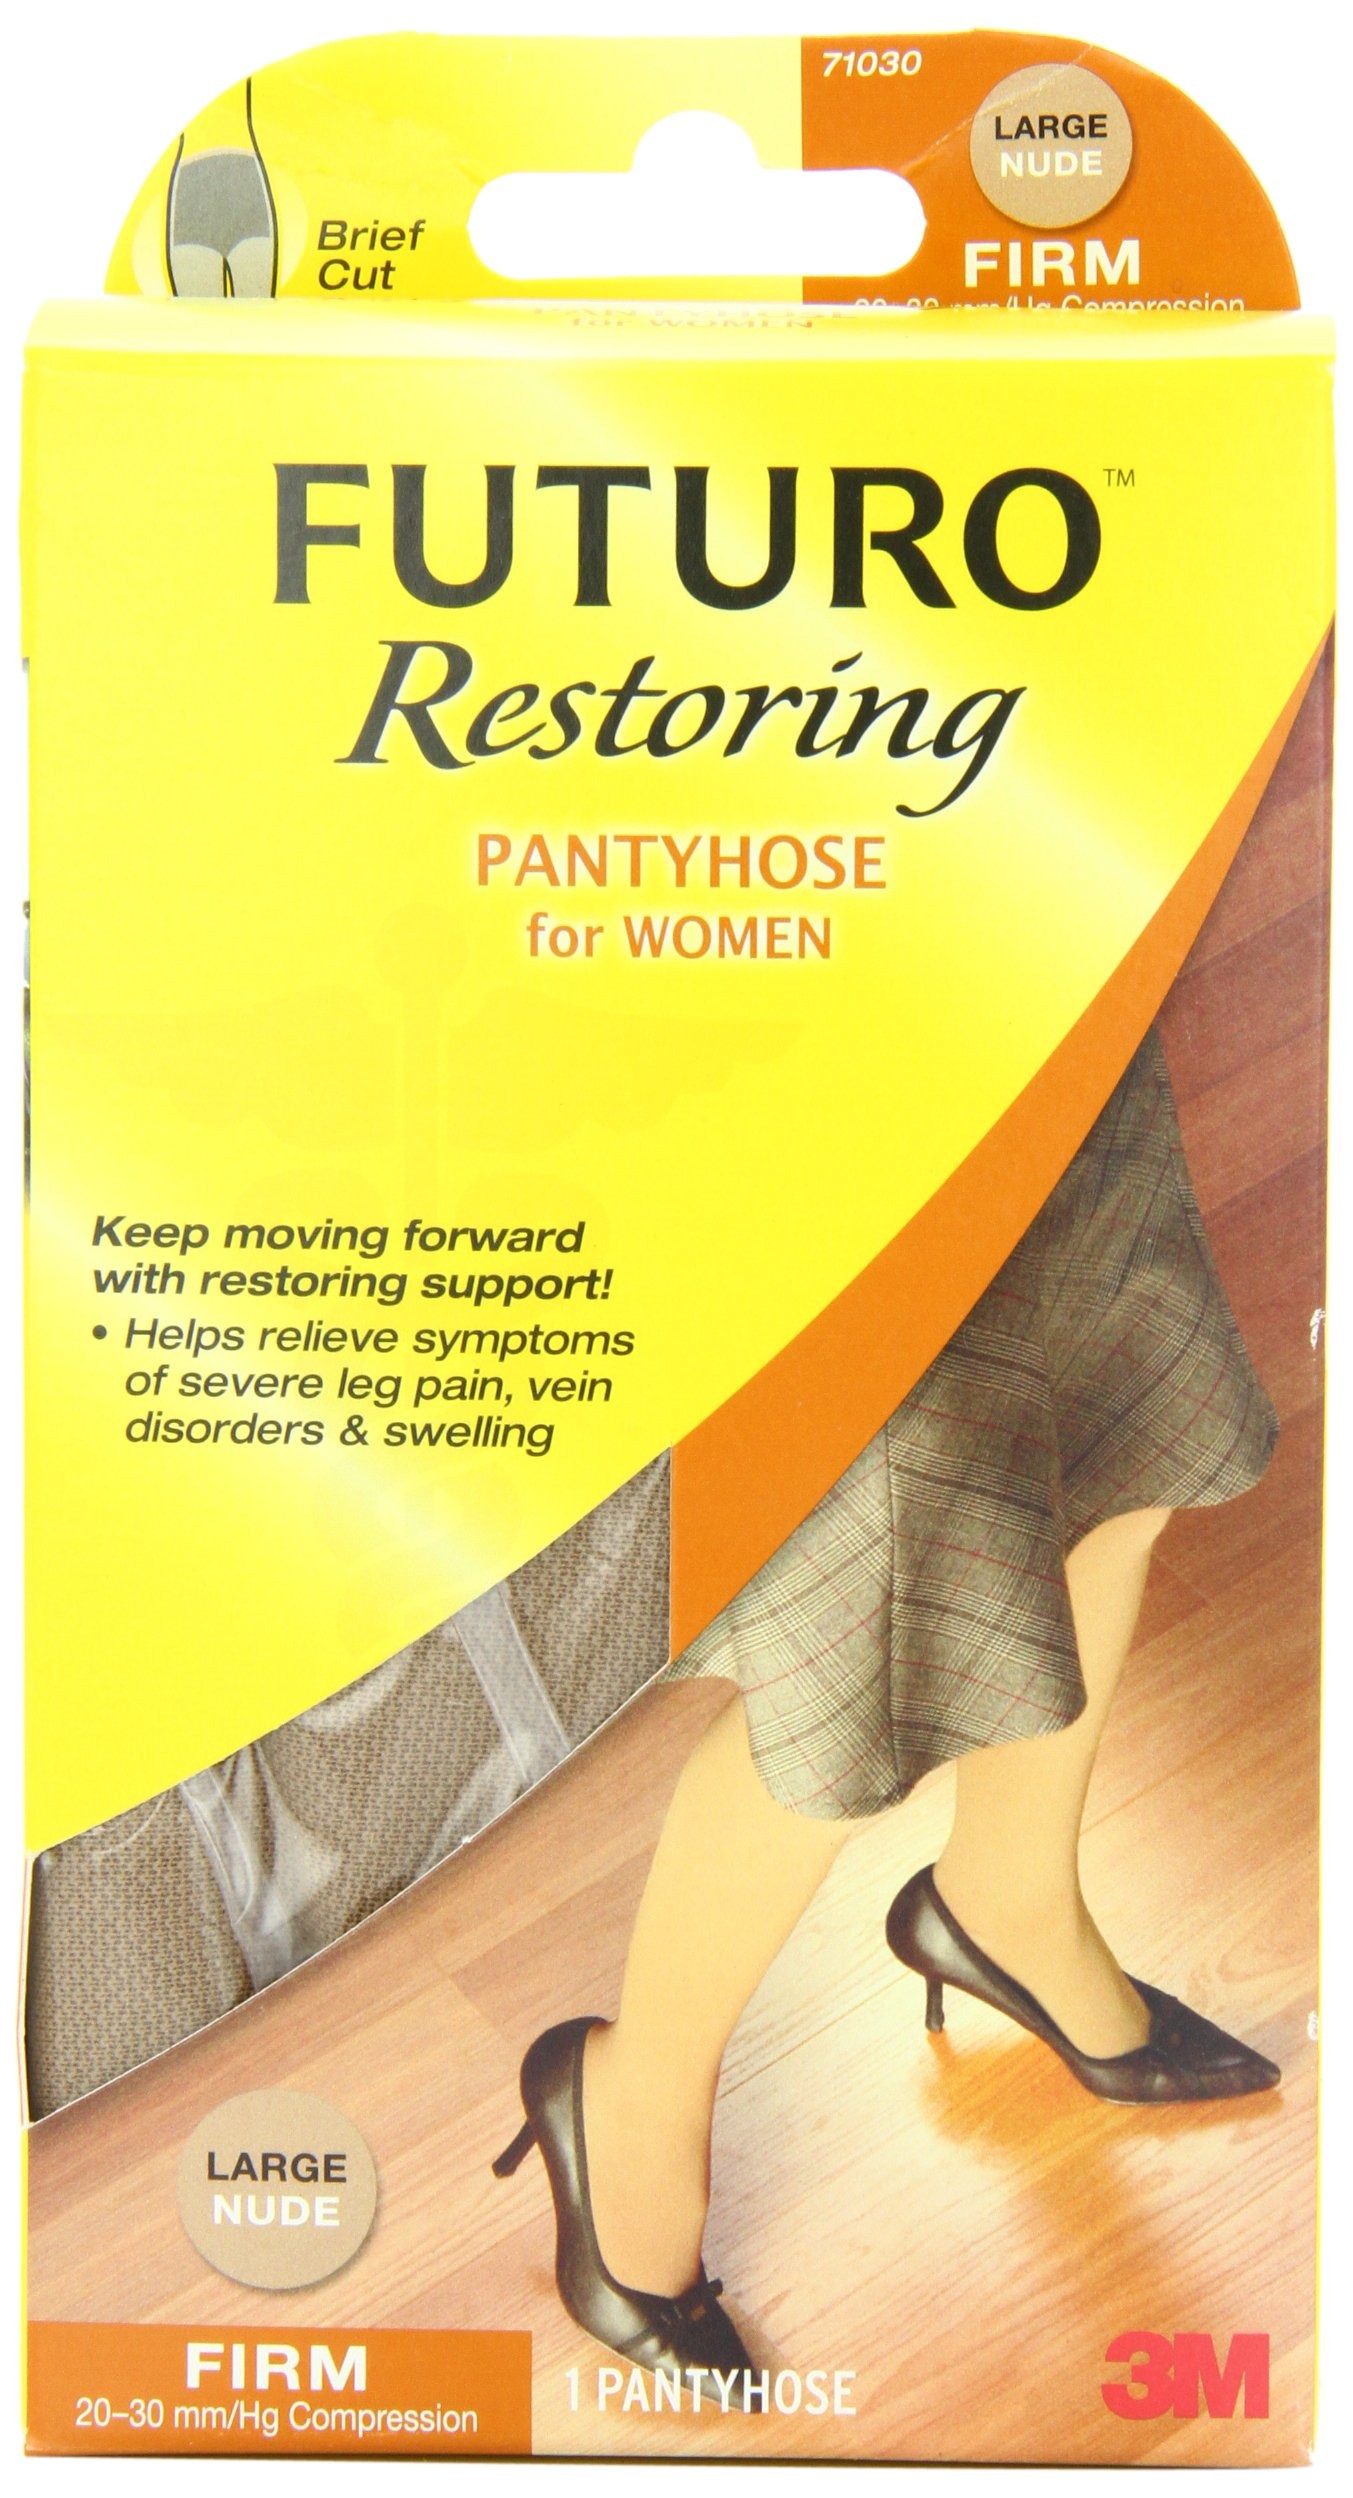
Item Name: FUTURO Restoring Pantyhose for Women, Brief Cut, Large, Nude
Bullet Point 1: Firm Compression (20-30 mm/Hg)
Bullet Point 2: Graduated compression helps improve circulation
Bullet Point 3: Helps relieve symptoms of moderate-to-severe varicose veins and swelling
Bullet Point 4: Ideal for standing or sitting all day, traveling or active office work
Bullet Point 5: Durable, reinforced toe and heel provide lasting wear
Value: 1.0
Unit: Count

Price: 37.81